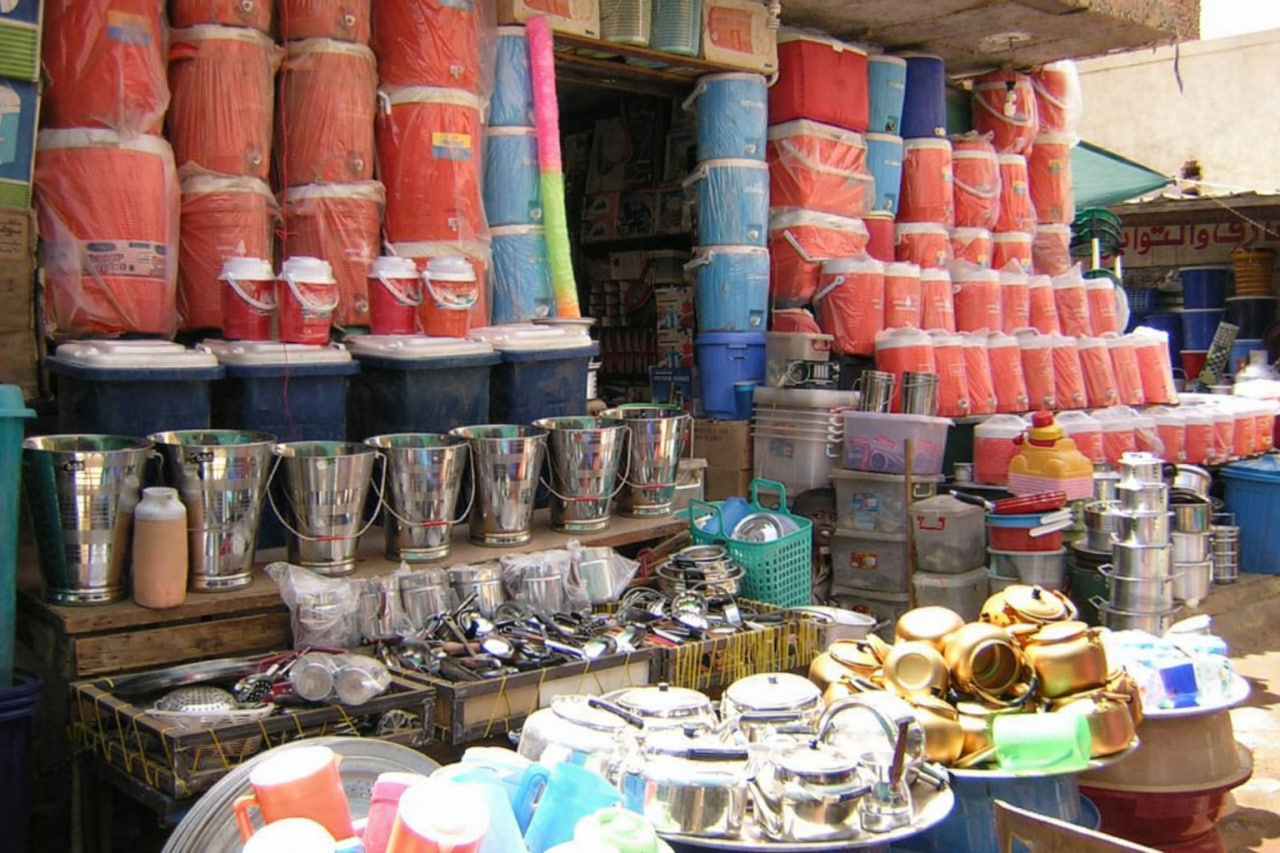
الوصف بالفصحى: حافظات مياه ملونة بأحجام مختلفة وأواني معدنية مرصوفة أمام متجر للأدوات المنزلية
الوصف بالعامية السودانية: صبارات موية الوانها واحجامها مختلفة و عدة بتاعت استيل مرصوصات قدام دكان عدة
التصنيف: Marketplaces